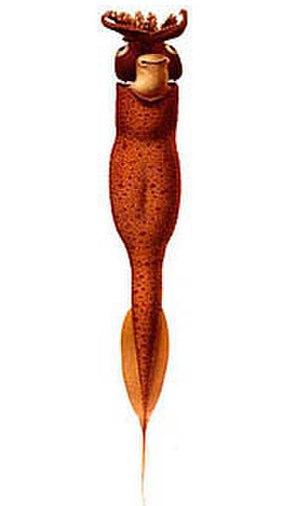
Les calmars de verre ou cranchiidés forment une famille de céphalopodes décapodes.